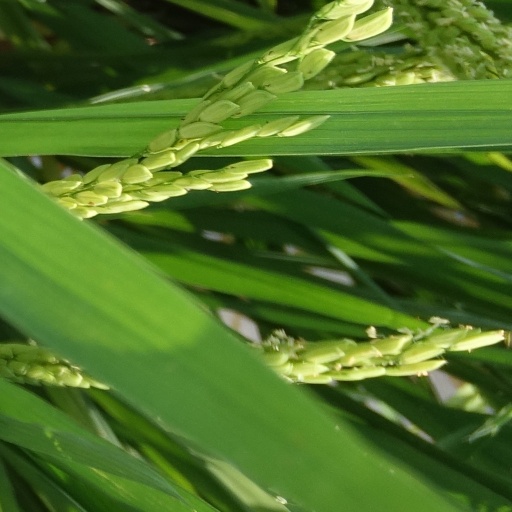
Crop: rice